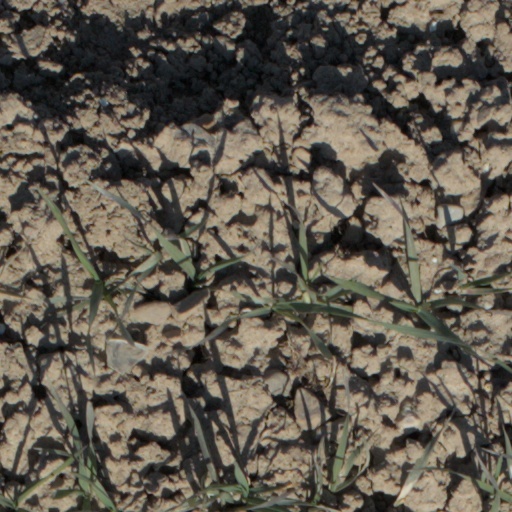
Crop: wheat